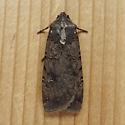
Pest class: cutworms